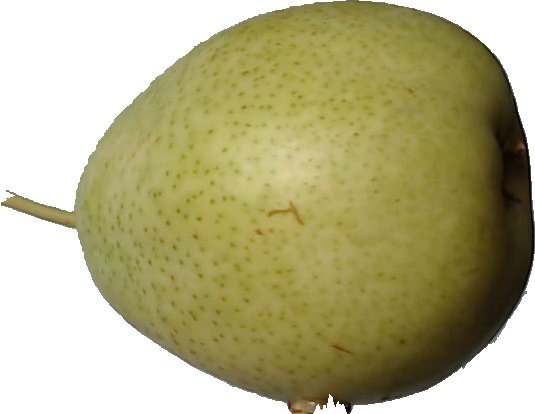
Label: pear_1